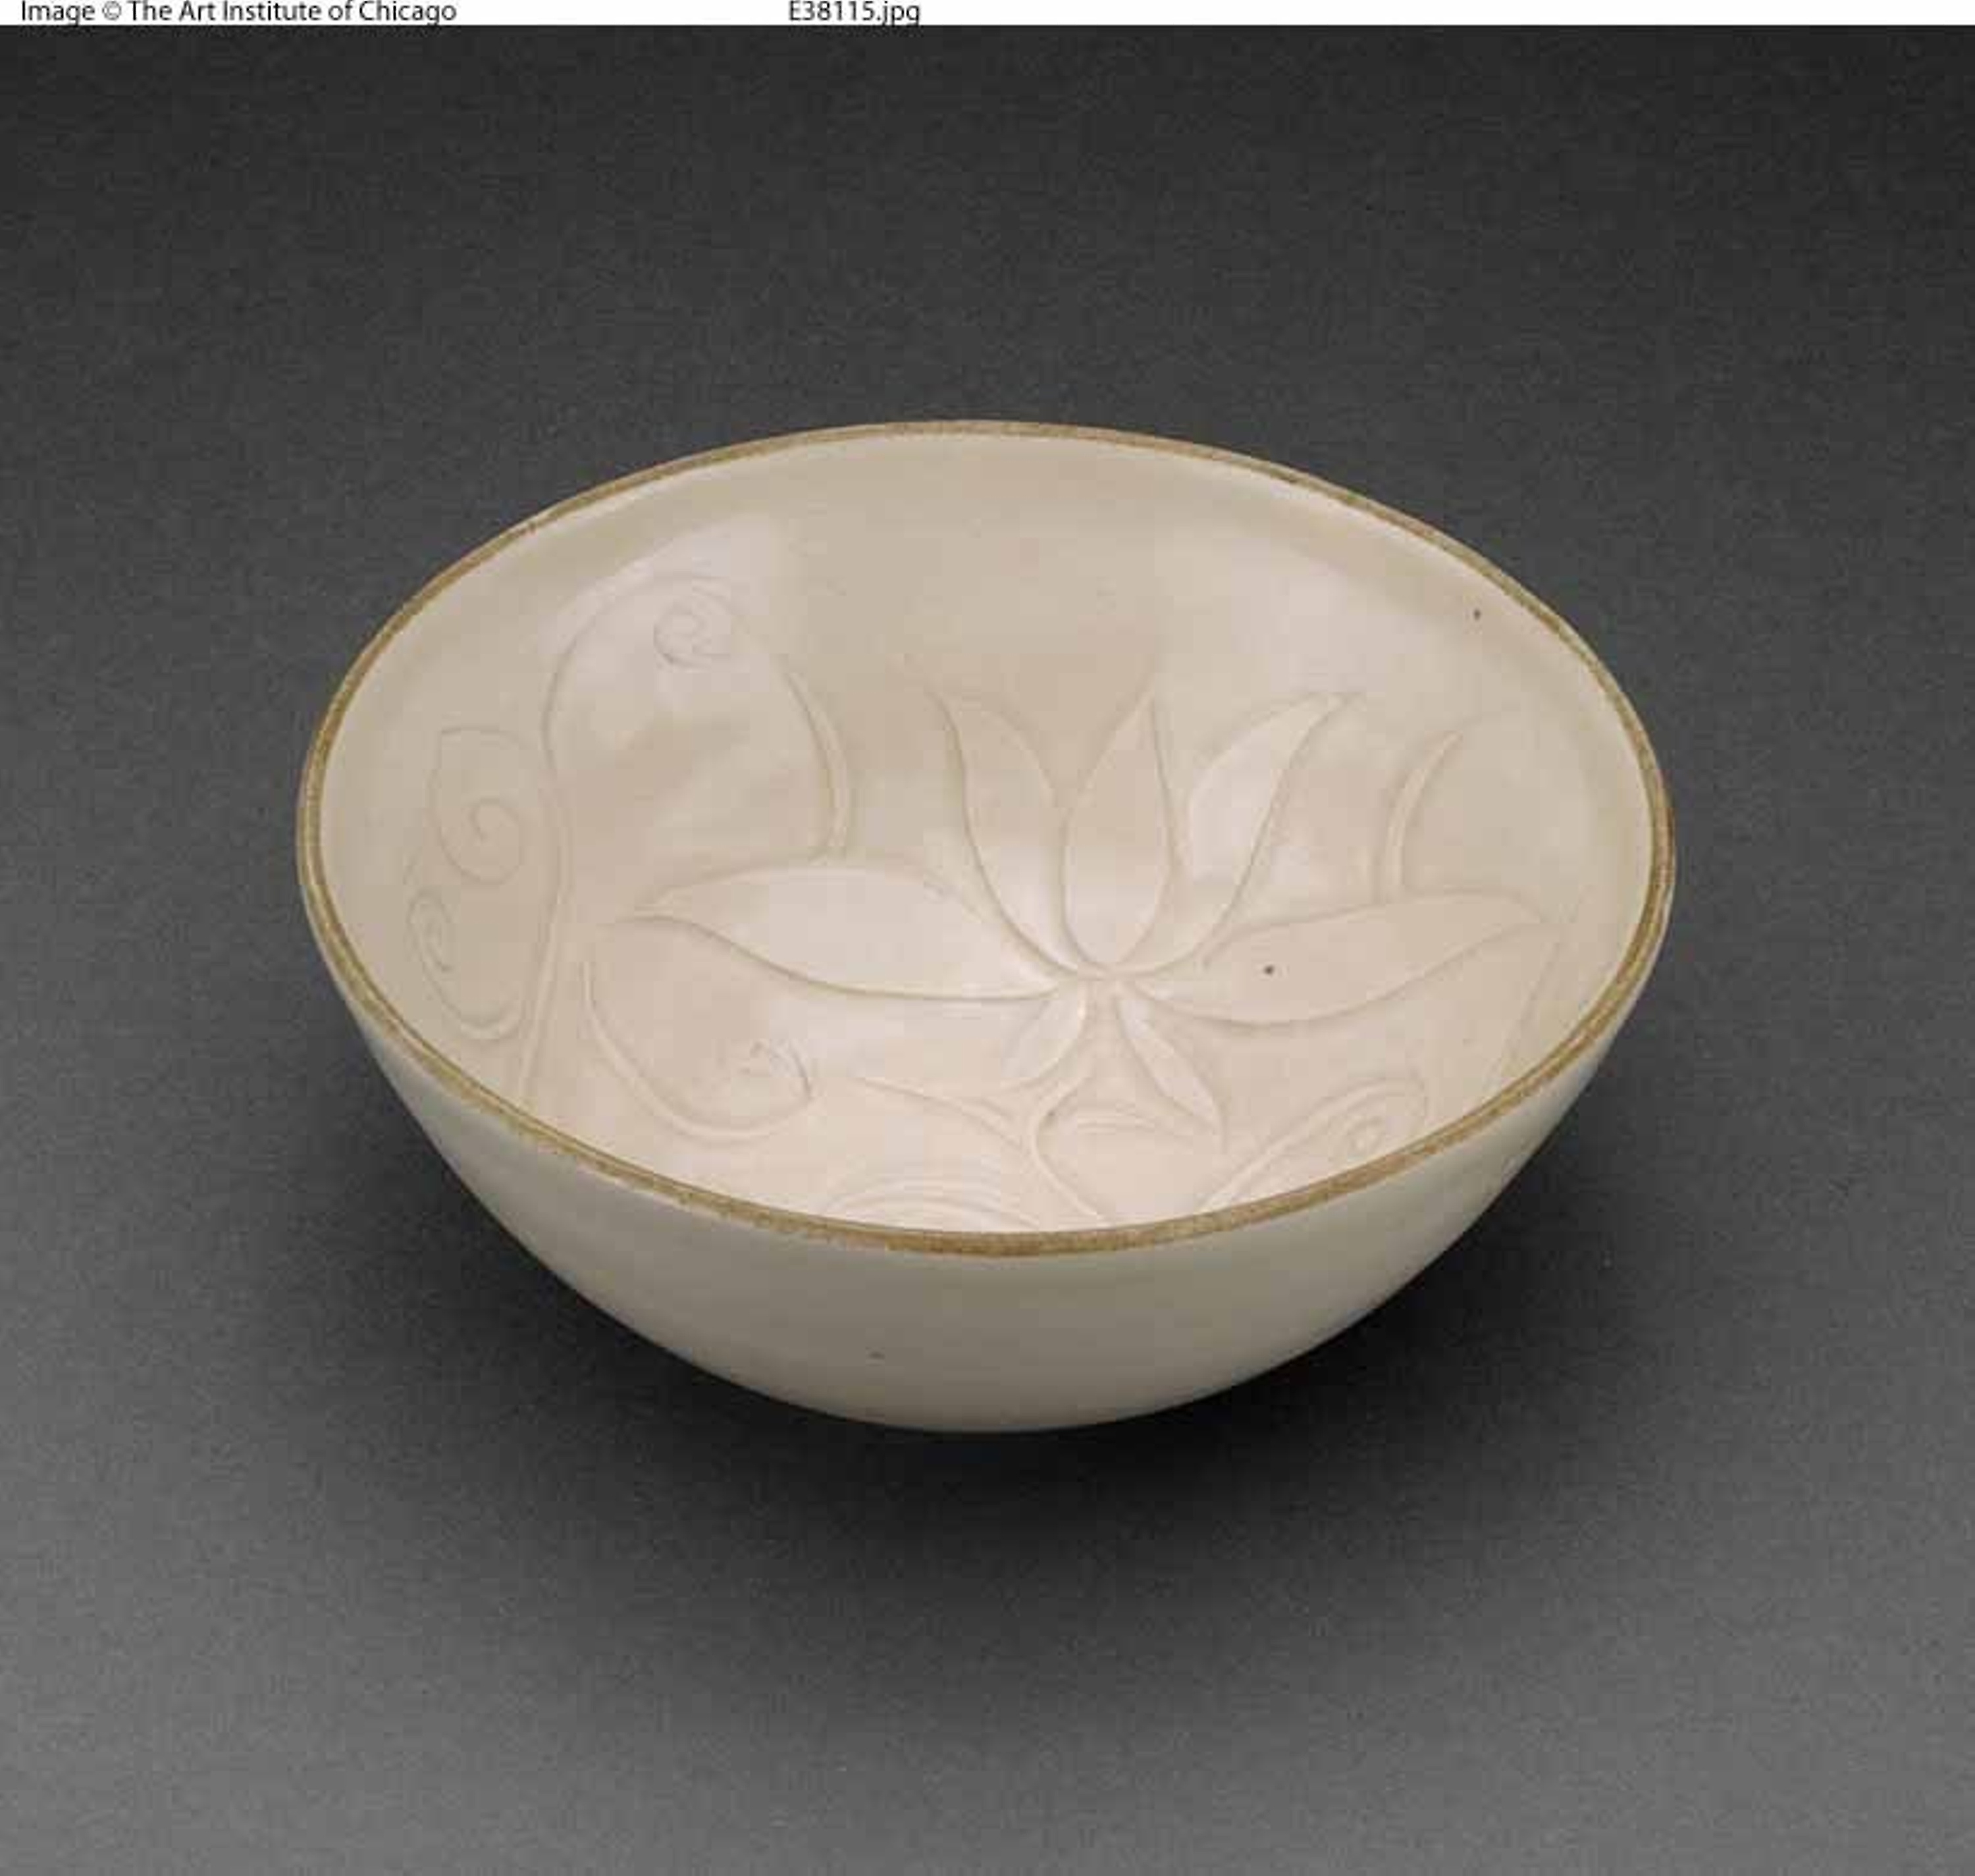
bowl, tableware, dishware, ceramic, porcelain, earthenware, beige, serveware, pottery